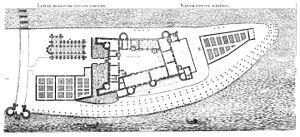
L'histoire de la ville de Creil commence à l'époque néolithique. Cependant, la première mention d'un lieu nommé « Creil » date de 633. La ville se développa au Moyen Âge mais son importance s'accrut avec l'arrivée du chemin de fer et la révolution industrielle. Détruite en grande partie par les bombardements de la Seconde Guerre mondiale, la ville fut reconstruite dans les années 1950 et son économie se diversifia permettant une forte augmentation du nombre de ses habitants.
Le château de Creil est un ancien château fort et une ancienne résidence royale située à Creil dans le département de l'Oise en région Hauts-de-France. Il n'en reste qu'une tour.